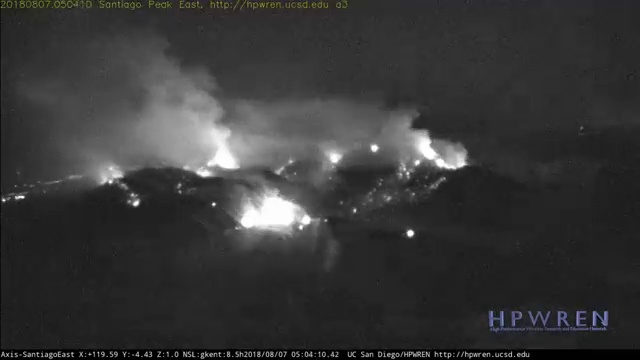
Fire: yes
Smoke: yes